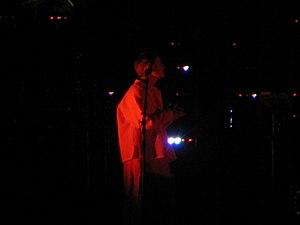
Elizabeth Davidson Fraser est une chanteuse britannique née le 29 août 1963 à Grangemouth, près de Falkirk en Écosse. Elle est particulièrement connue pour sa voix éthérée qui a été la marque de fabrique du groupe Cocteau Twins dans les années 1980. Fraser a une tessiture vocale de soprano.